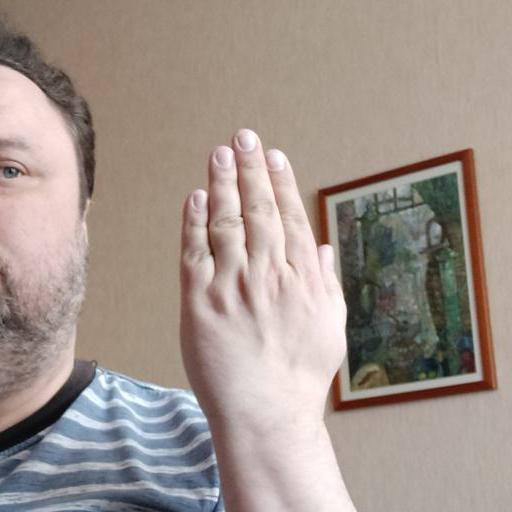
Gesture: stop_inverted